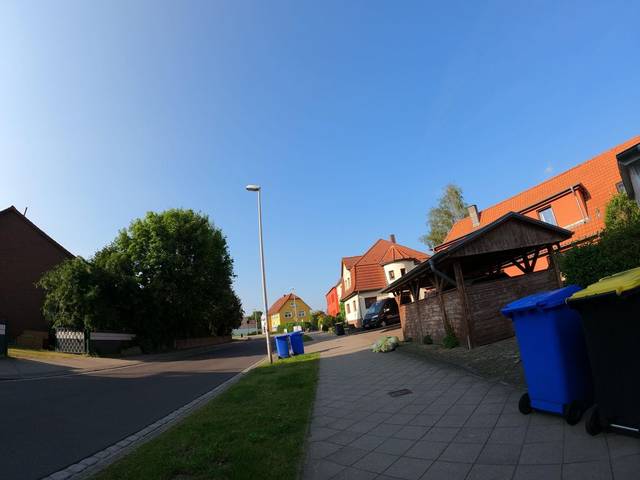
Region: Germany
Coordinates: 54.325, 13.081